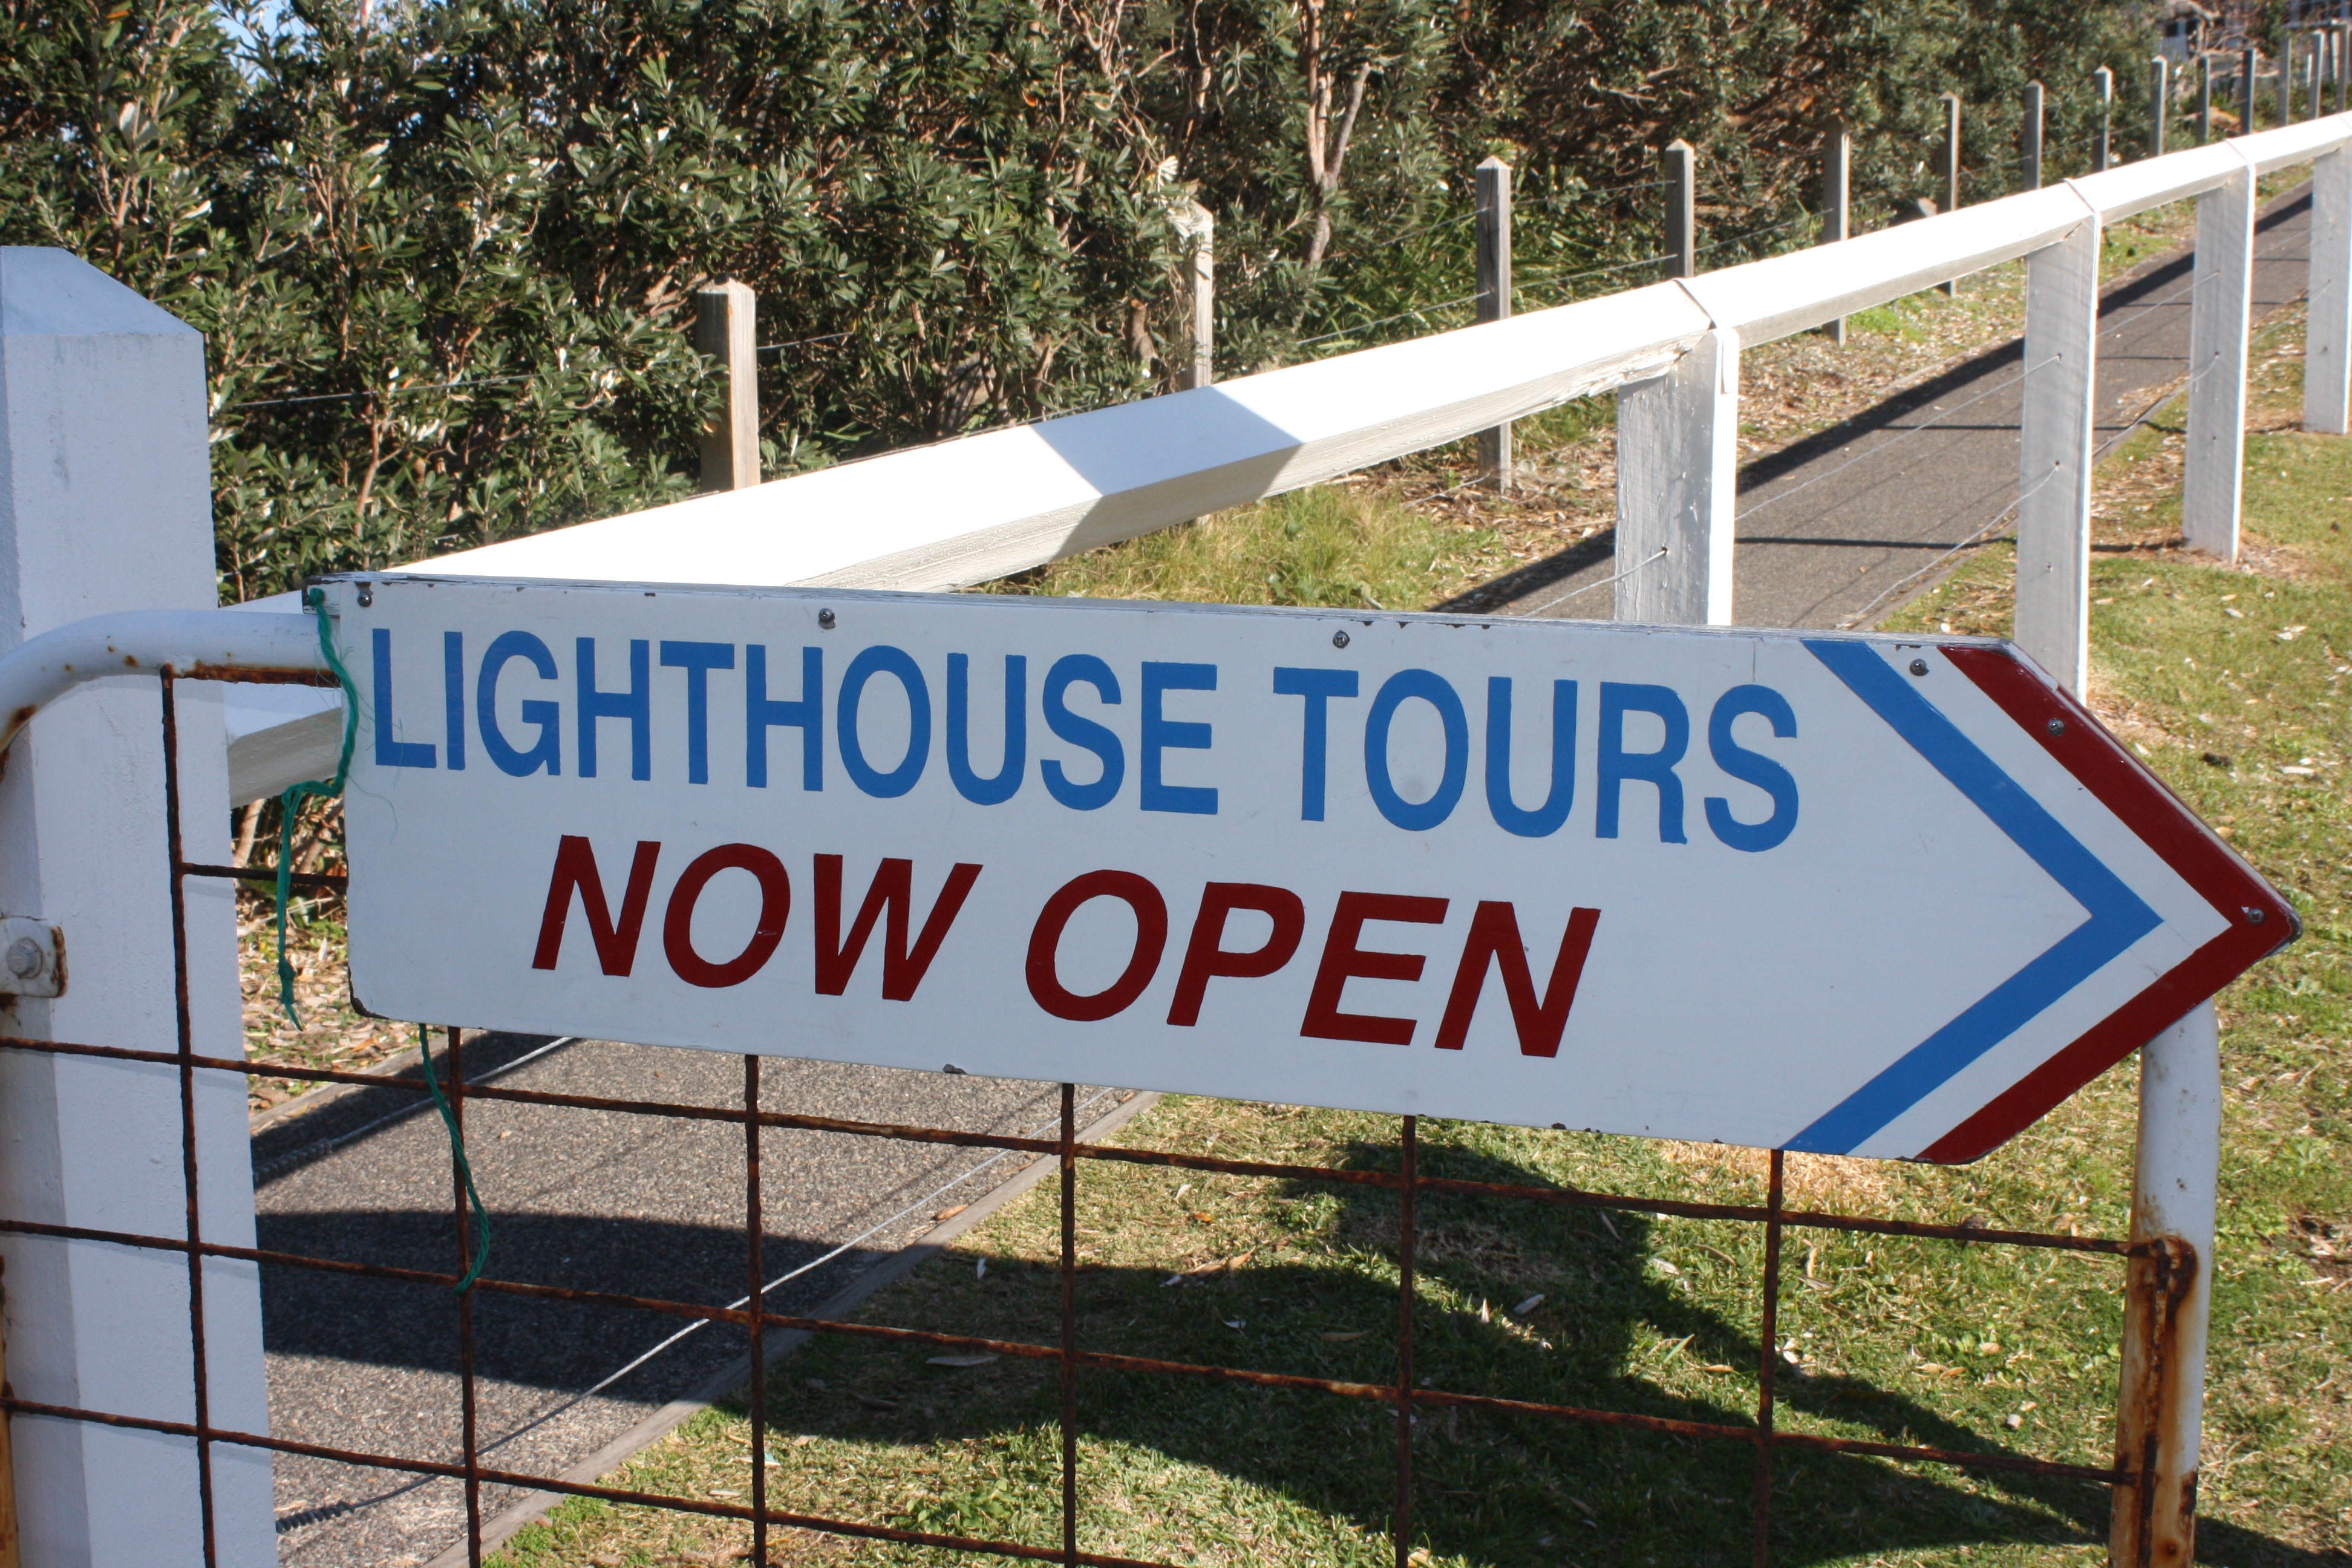
vintage, advertising, sign, letter, community, banner, street sign, signage, lettering